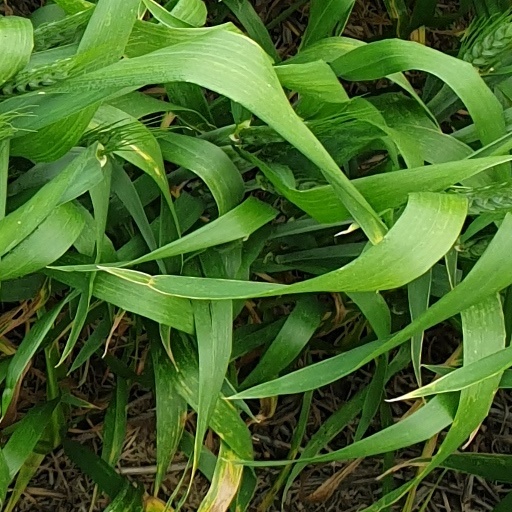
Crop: wheat